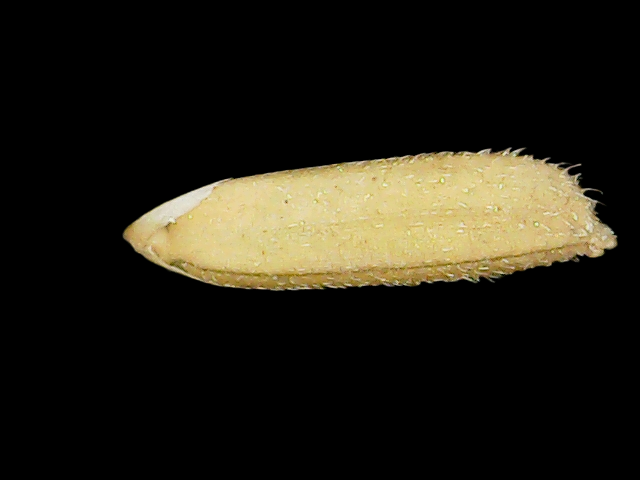
Rice variety: Binadhan16